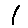
Label: 1